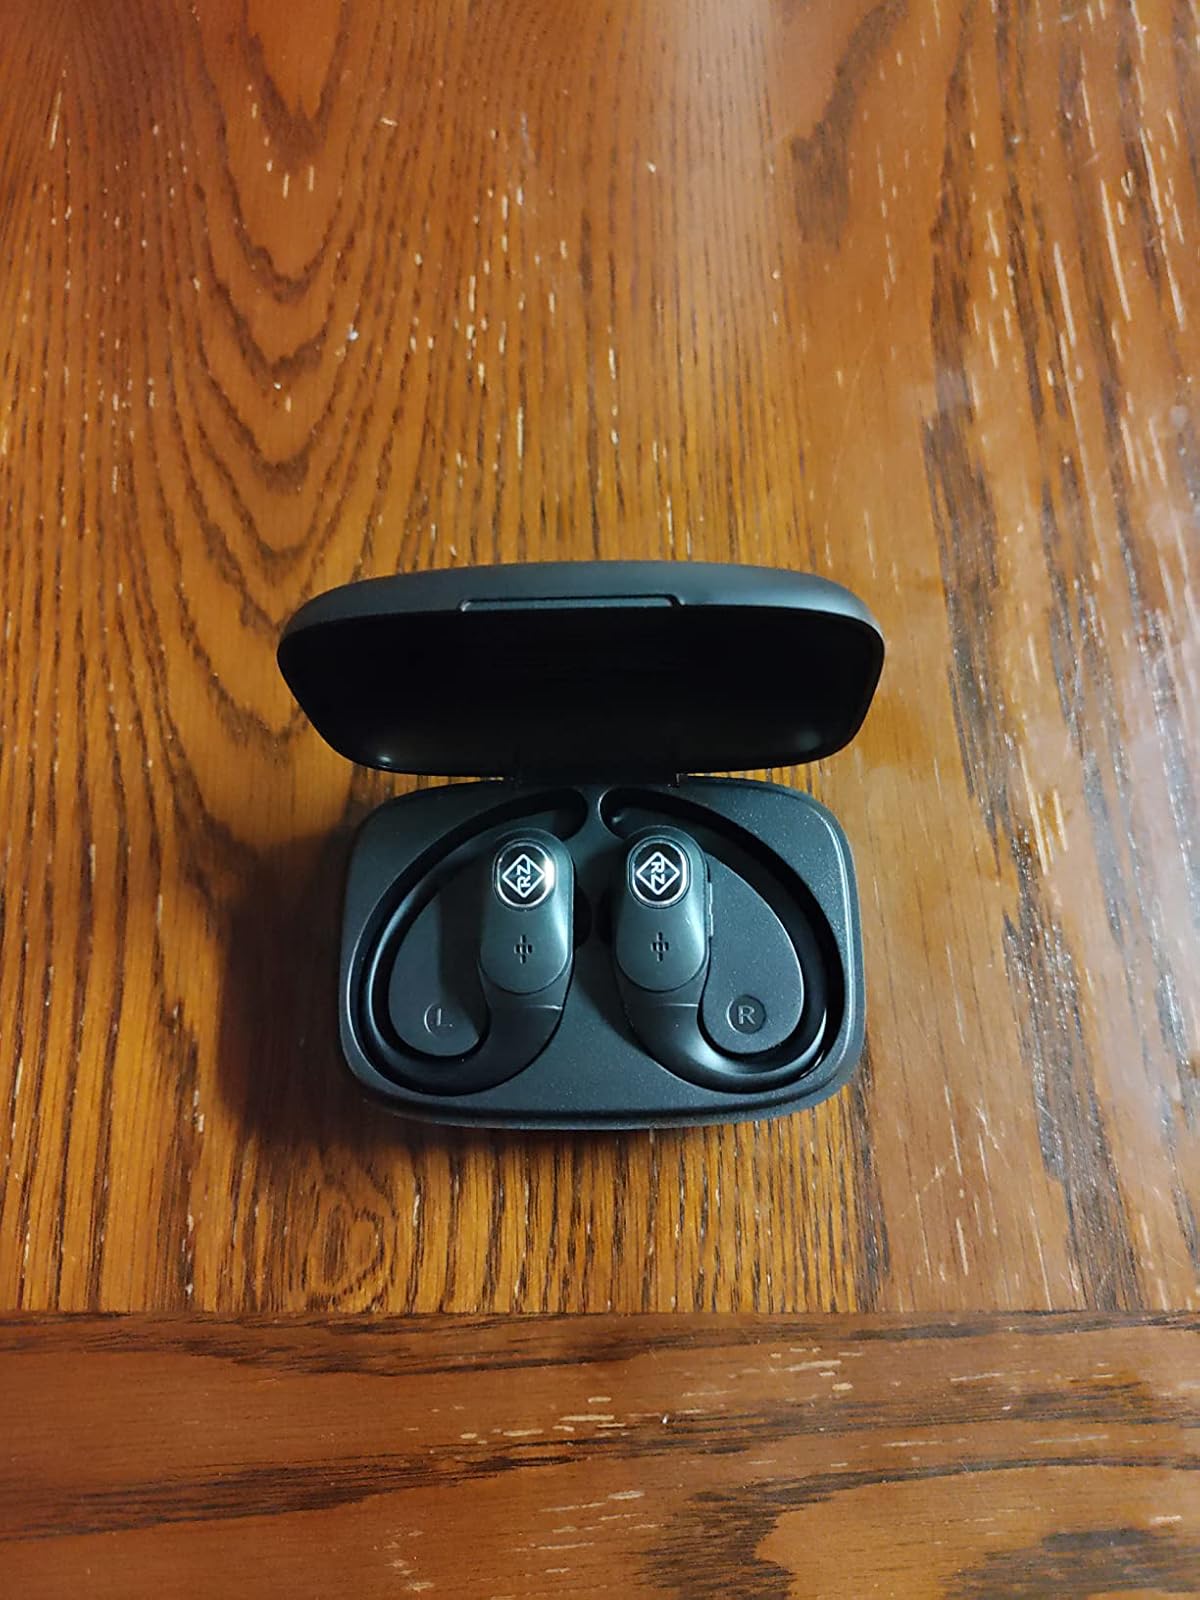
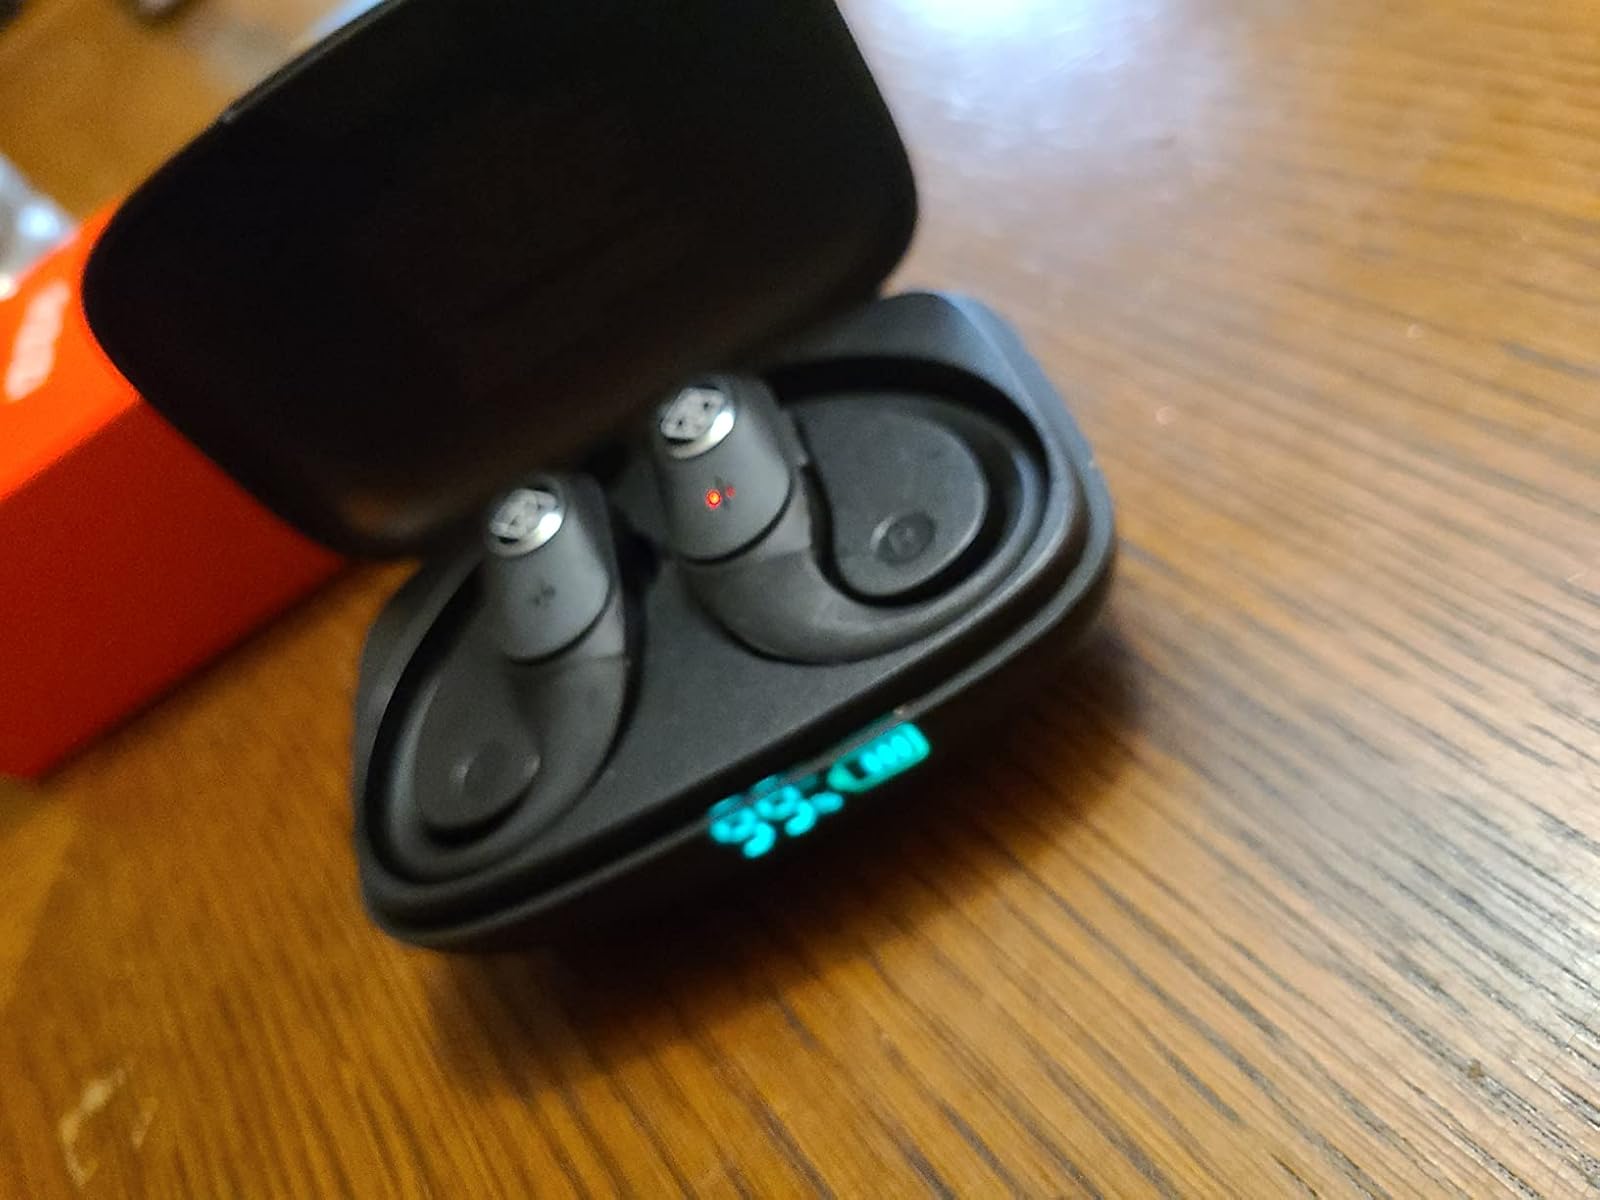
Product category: earbuds
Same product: yes